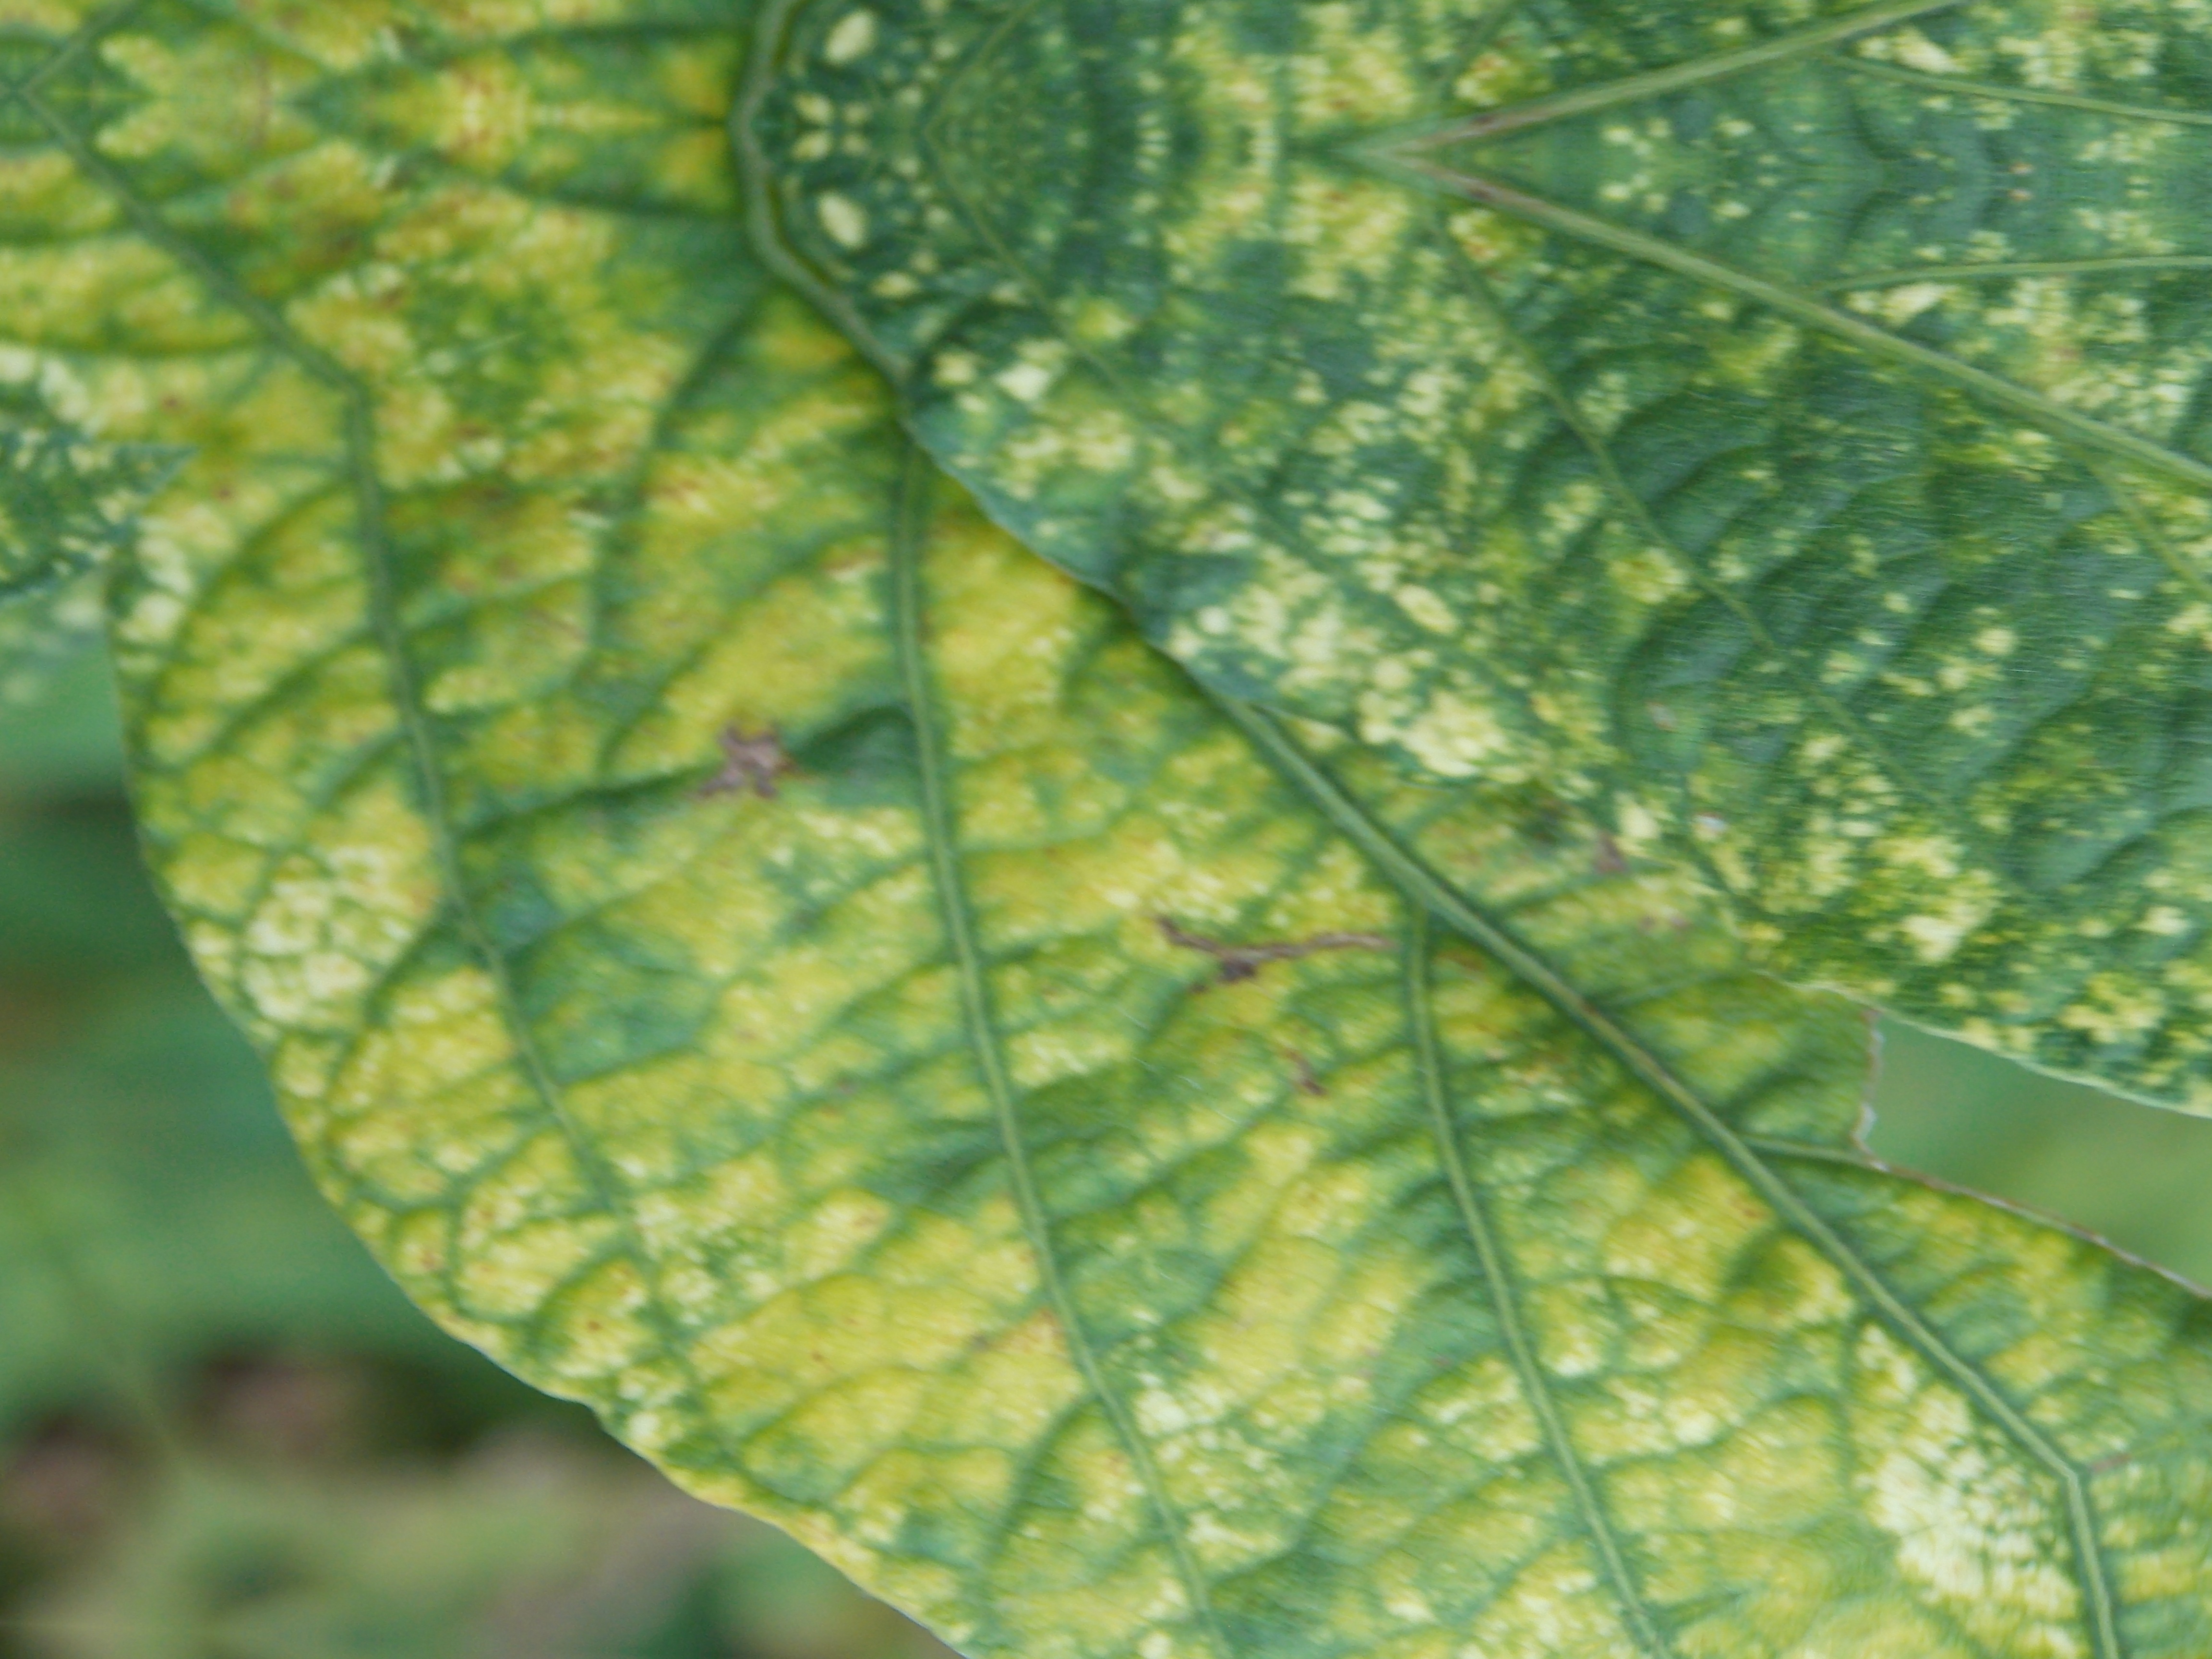
Label: Disease